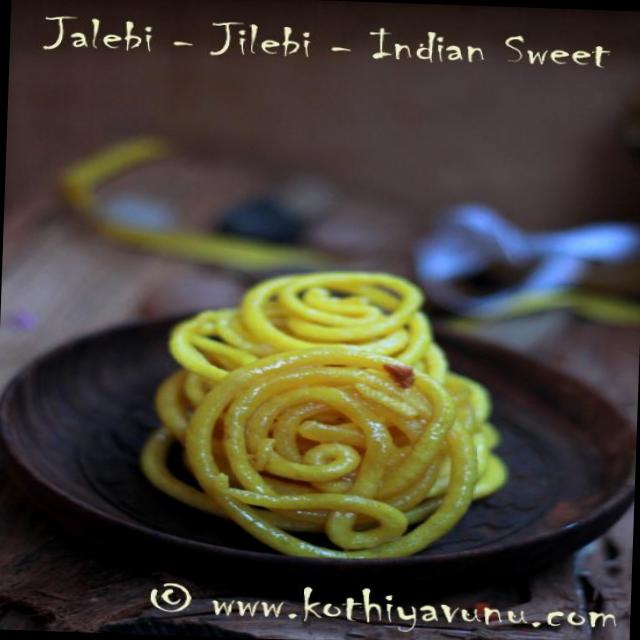
Dish: jalebi